Artist's proof

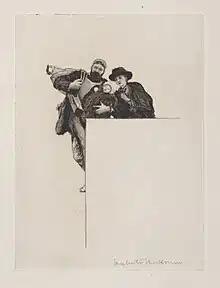
A proof of an etching by Hubert von Herkomer, without text, which would appear in the empty rectangular portion of the page above the artist's signature.

The term "proof" is generally, but not consistently, applied only to prints from the late eighteenth-century onwards, beginning with the English mezzotinters, who began the practice of issuing small editions of proofs for collectors, often before the "lettering" or inscription below the image was added. The practices of signing or numbering impressions in the main edition had not begun, and in the absence of this, it is normally only when the image is clearly different from the final form that the term proof has any meaning.